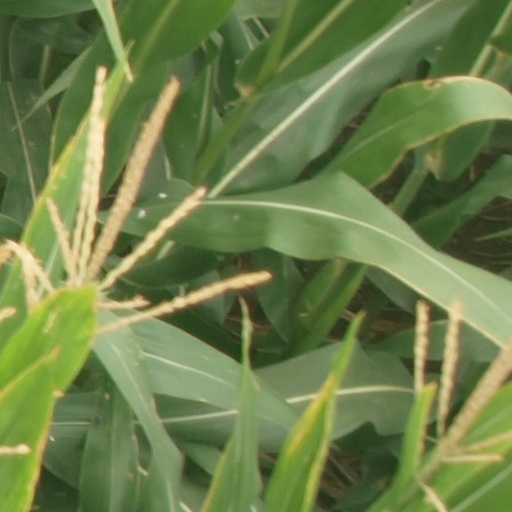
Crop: maize; corn